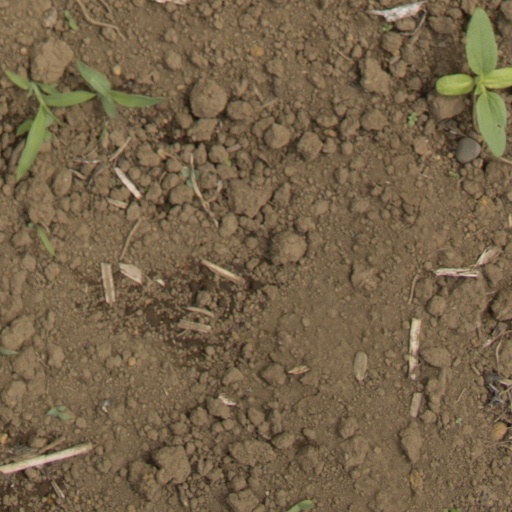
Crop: Jerusalem artichoke